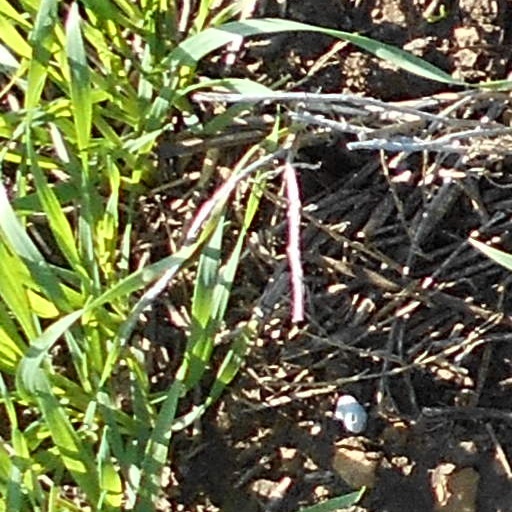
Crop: wheat